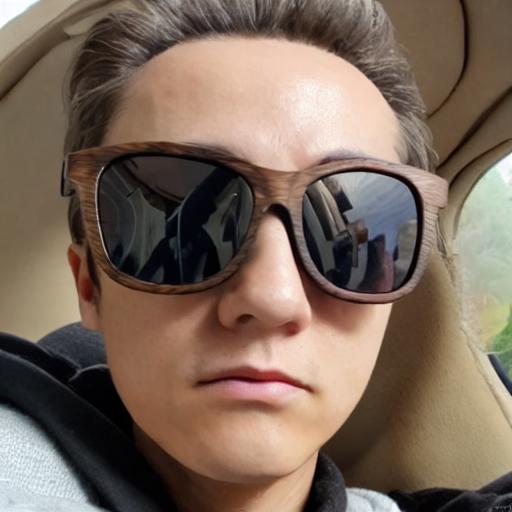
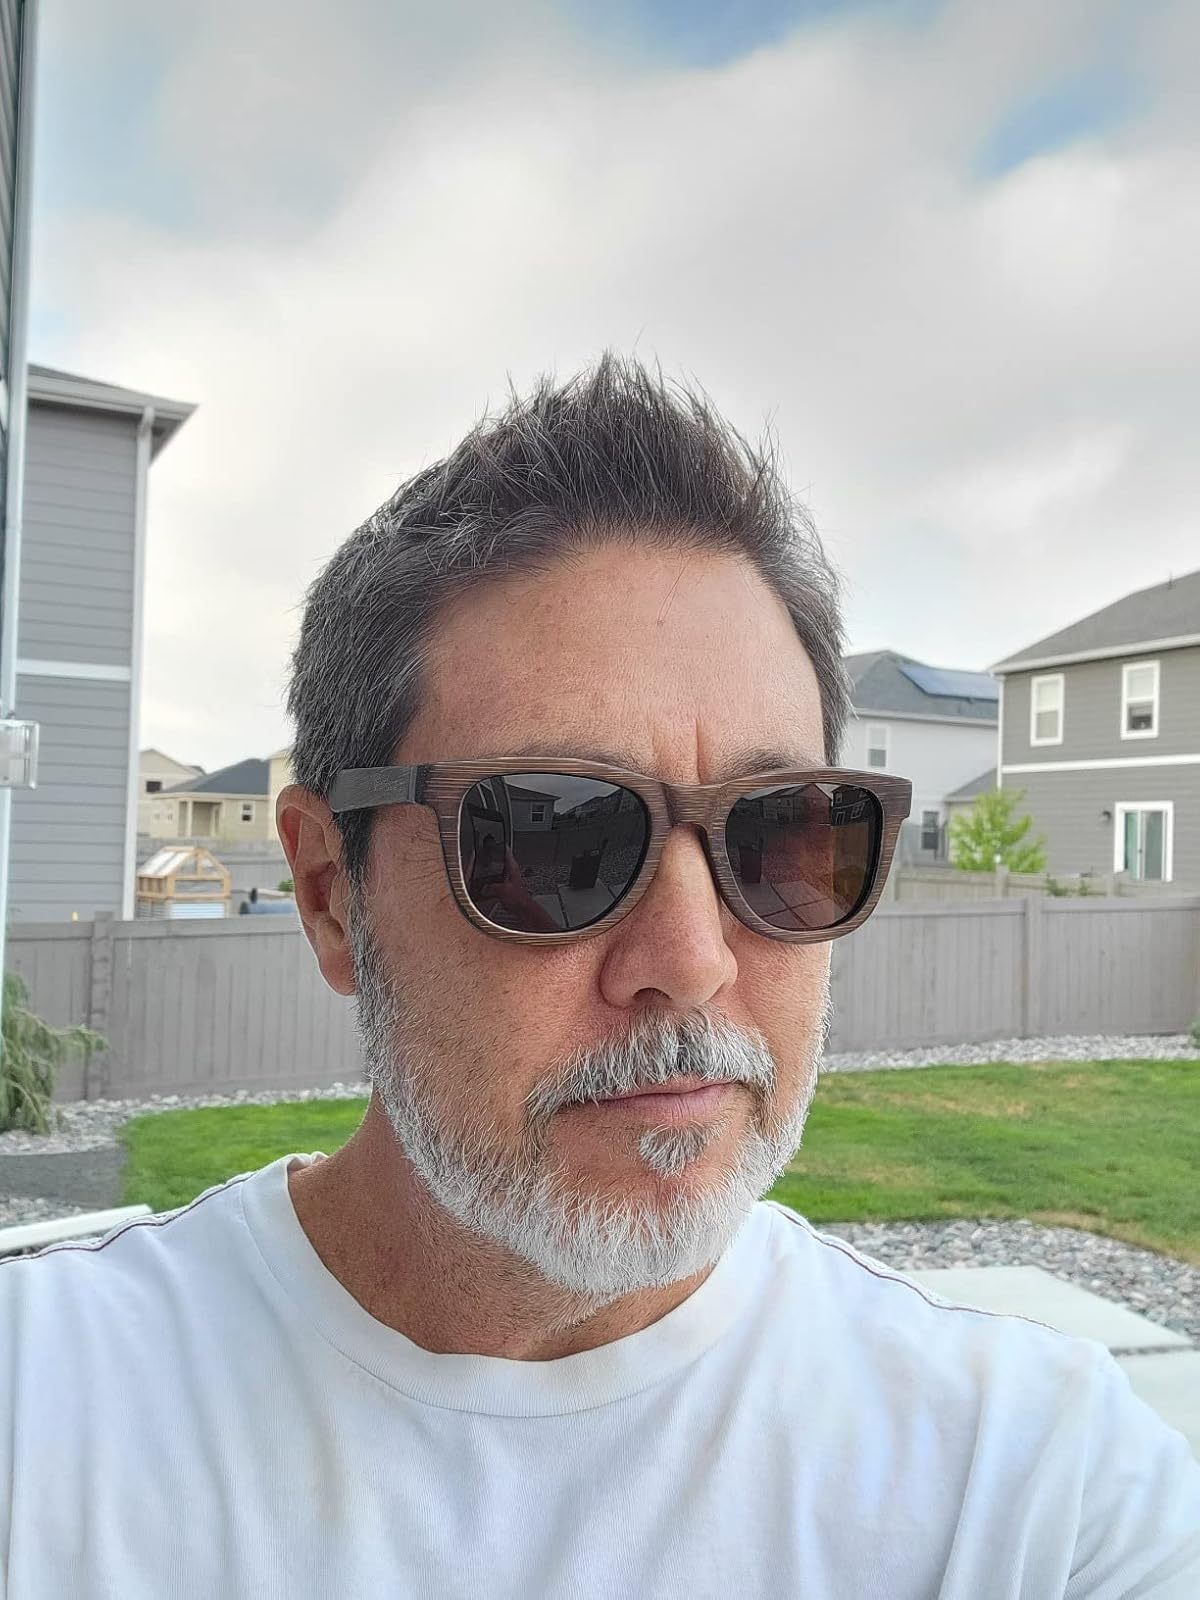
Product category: accessories_sunglasses
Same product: no